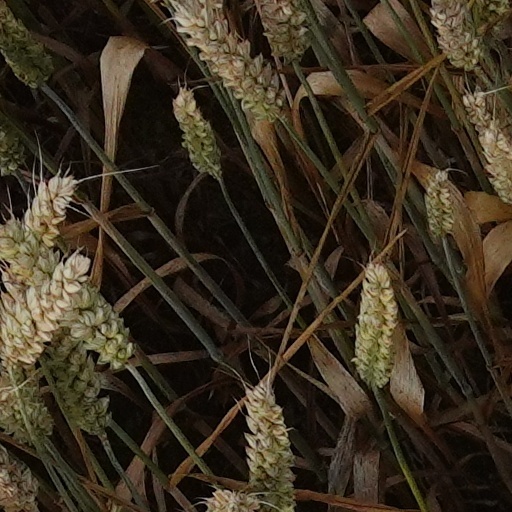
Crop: wheat